Kathmandu

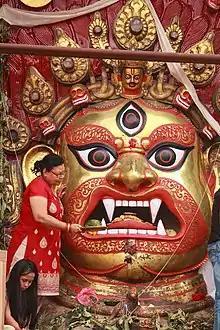
A woman worshipping in a statue of Sweta Bhairava, a fierce avatar of Hindu deity Shiva

Boudhanath (also written as "Bouddhanath", "Bodhnath", "Baudhanath" or the "Khāsa" "Chaitya"), is one of the holiest Buddhist sites in Nepal, along with the Swayambhunath. It is a very popular tourist site. Boudhanath is known as Khāsti by Newars and as Bauddha or Bodhnāth by speakers of Nepali. About from the centre and northeastern outskirts of Kathmandu, the stupa's massive mandala makes it one of the largest spherical stupas in Nepal. Boudhanath became a UNESCO World Heritage Site in 1979.